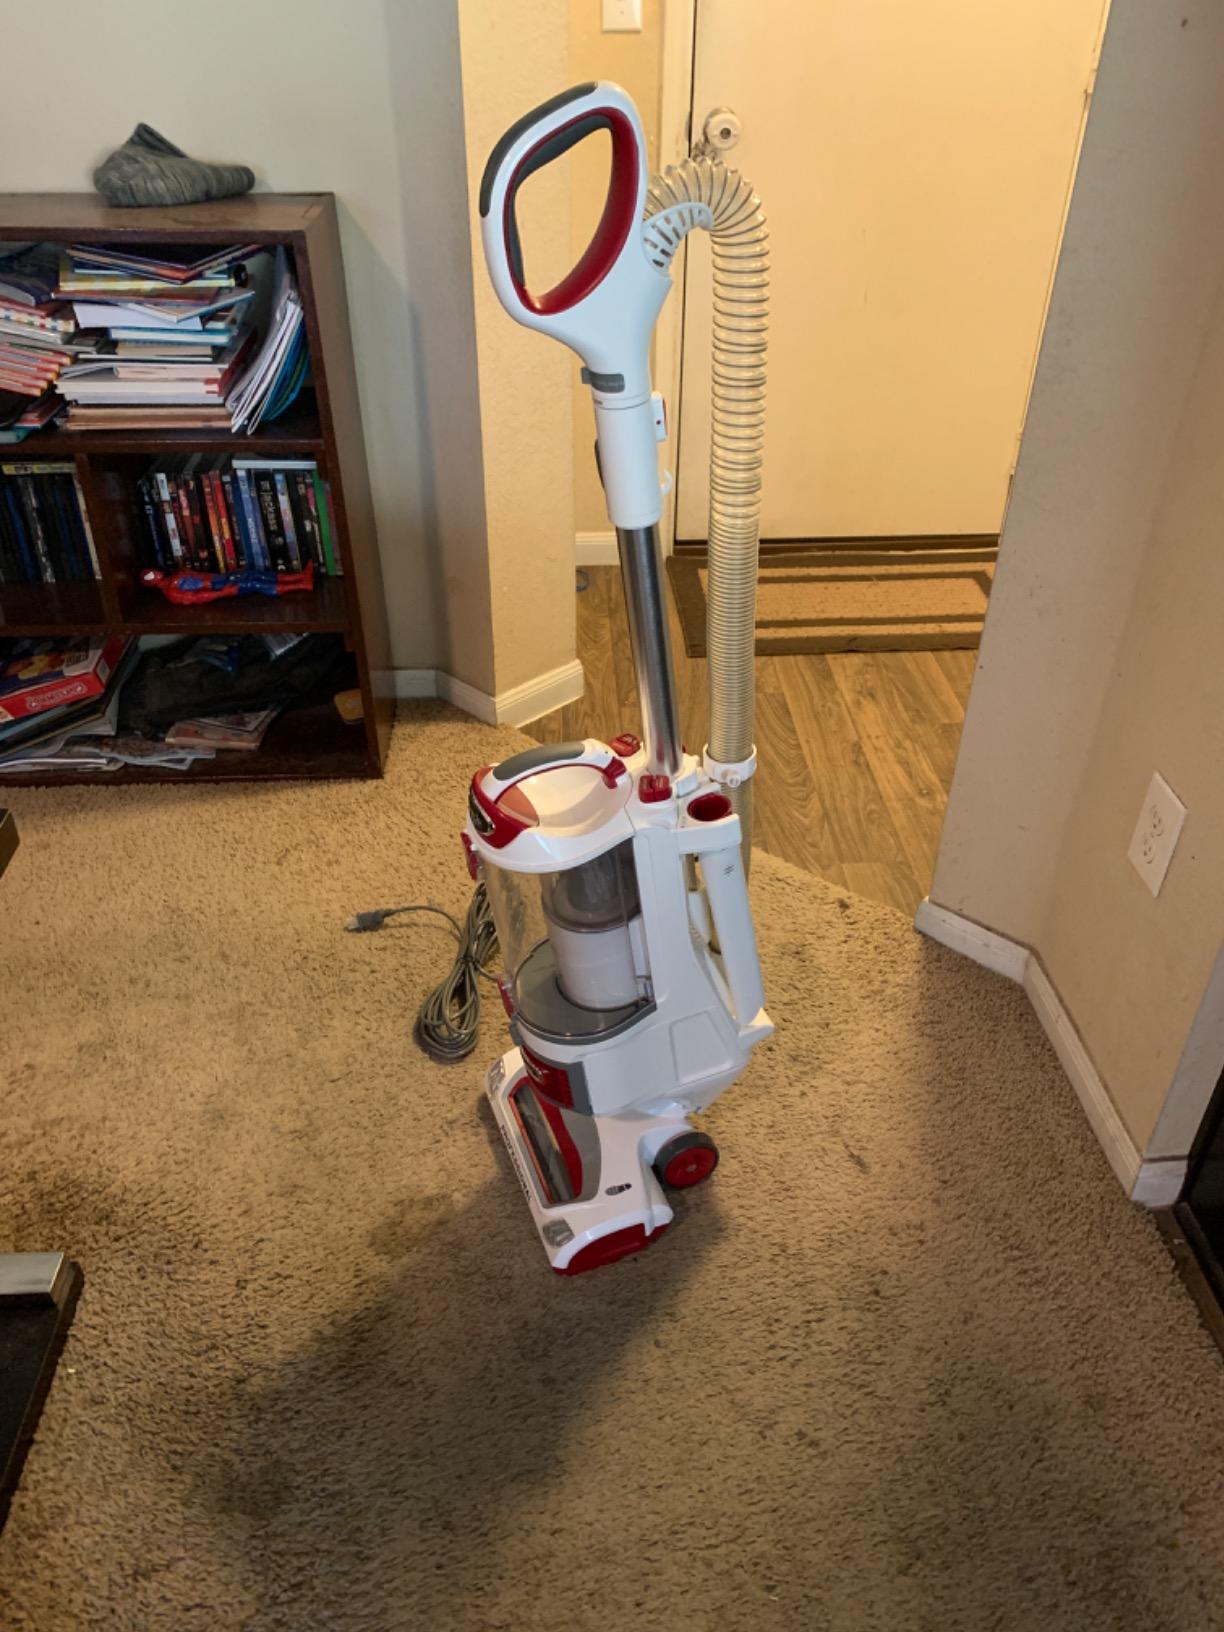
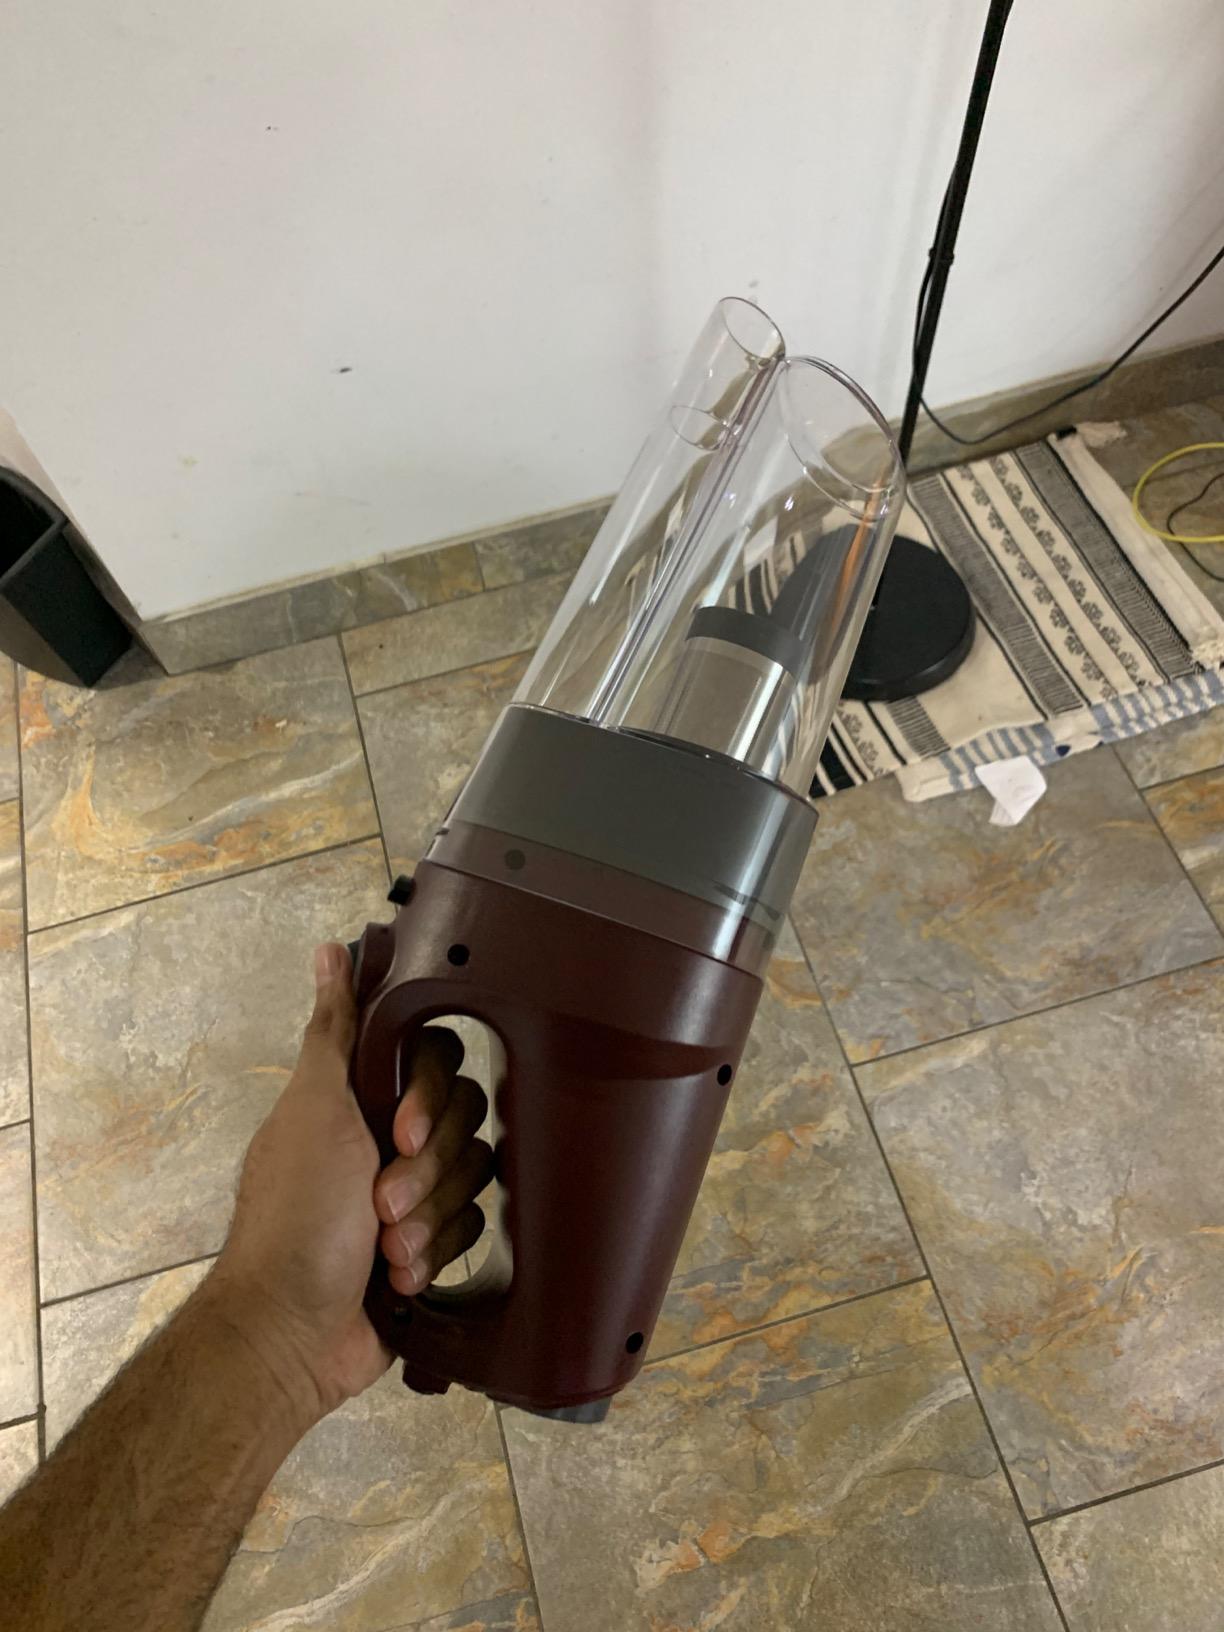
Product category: items_vacuum
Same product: no